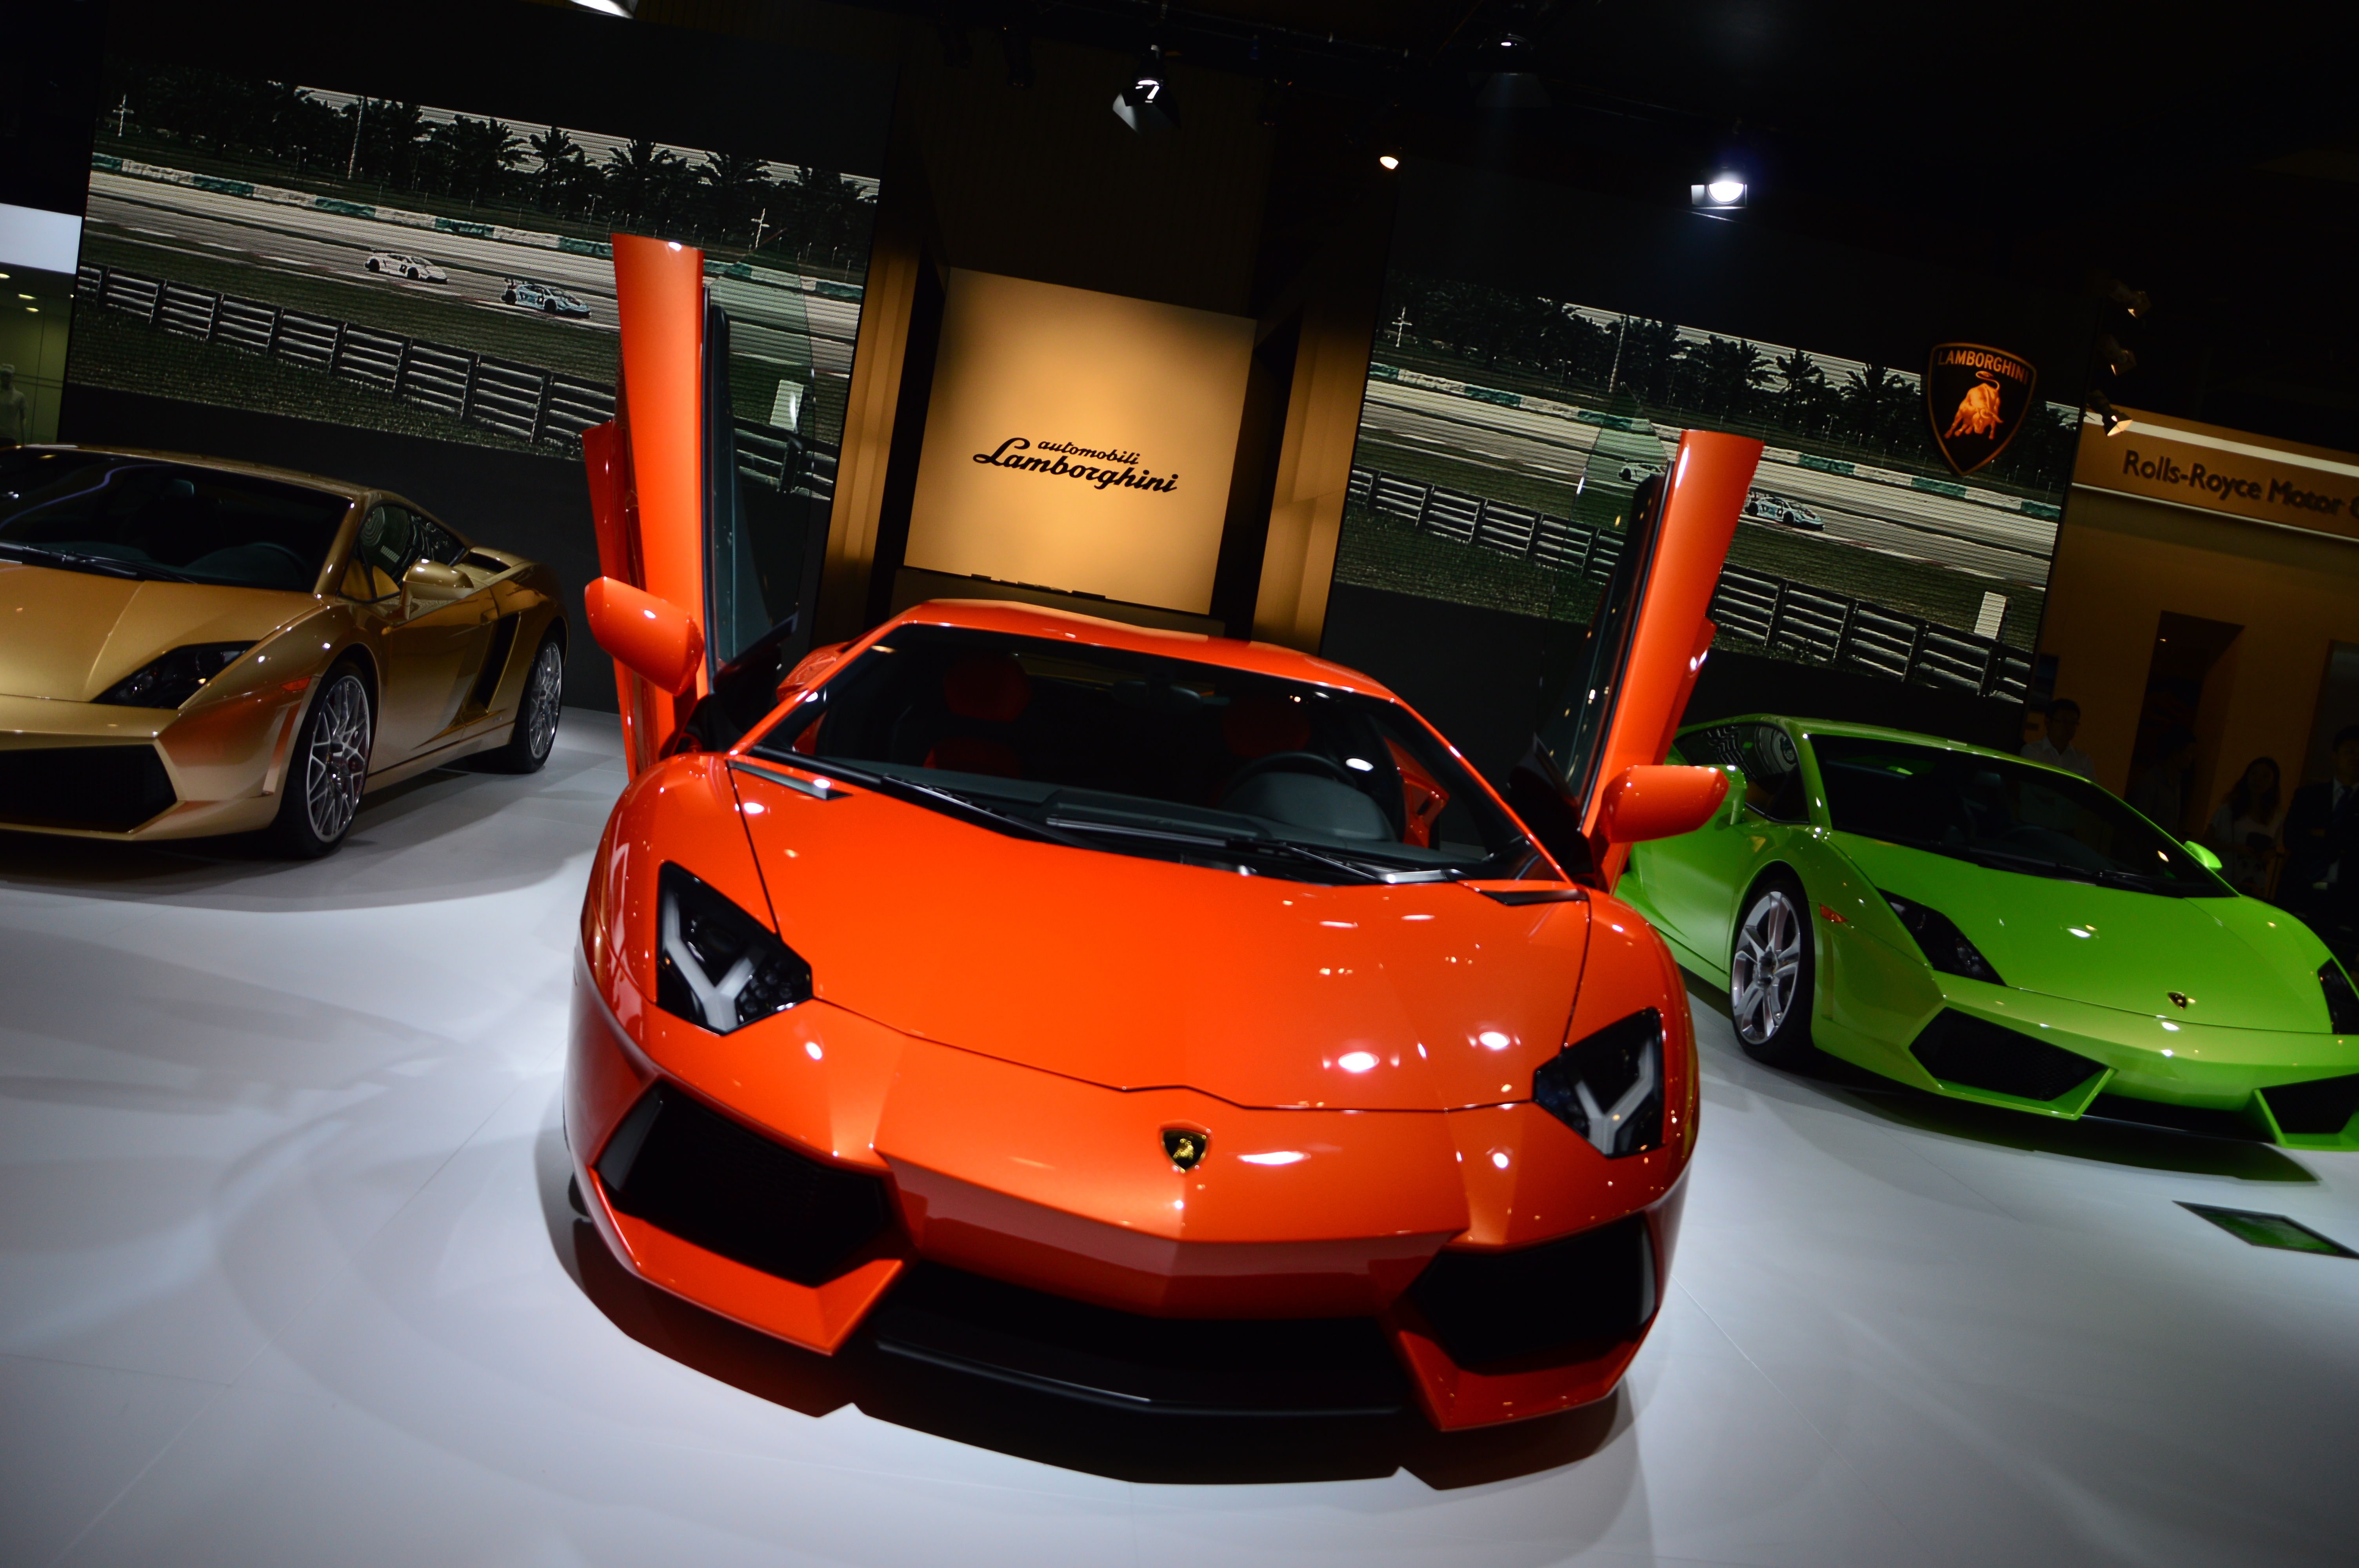
car, wheel, texture, vehicle, motorcycle, metal, industrial, black, sports car, supercar, handsome, lamborghini, wealth, classic cars, city car, auto show, land vehicle, automobile make, automotive design, luxury vehicle, performance car, lamborghini aventador, the doors